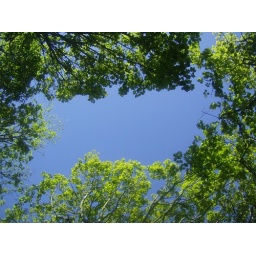
A view of the sky through a gap in the trees on Weybourne Heath.